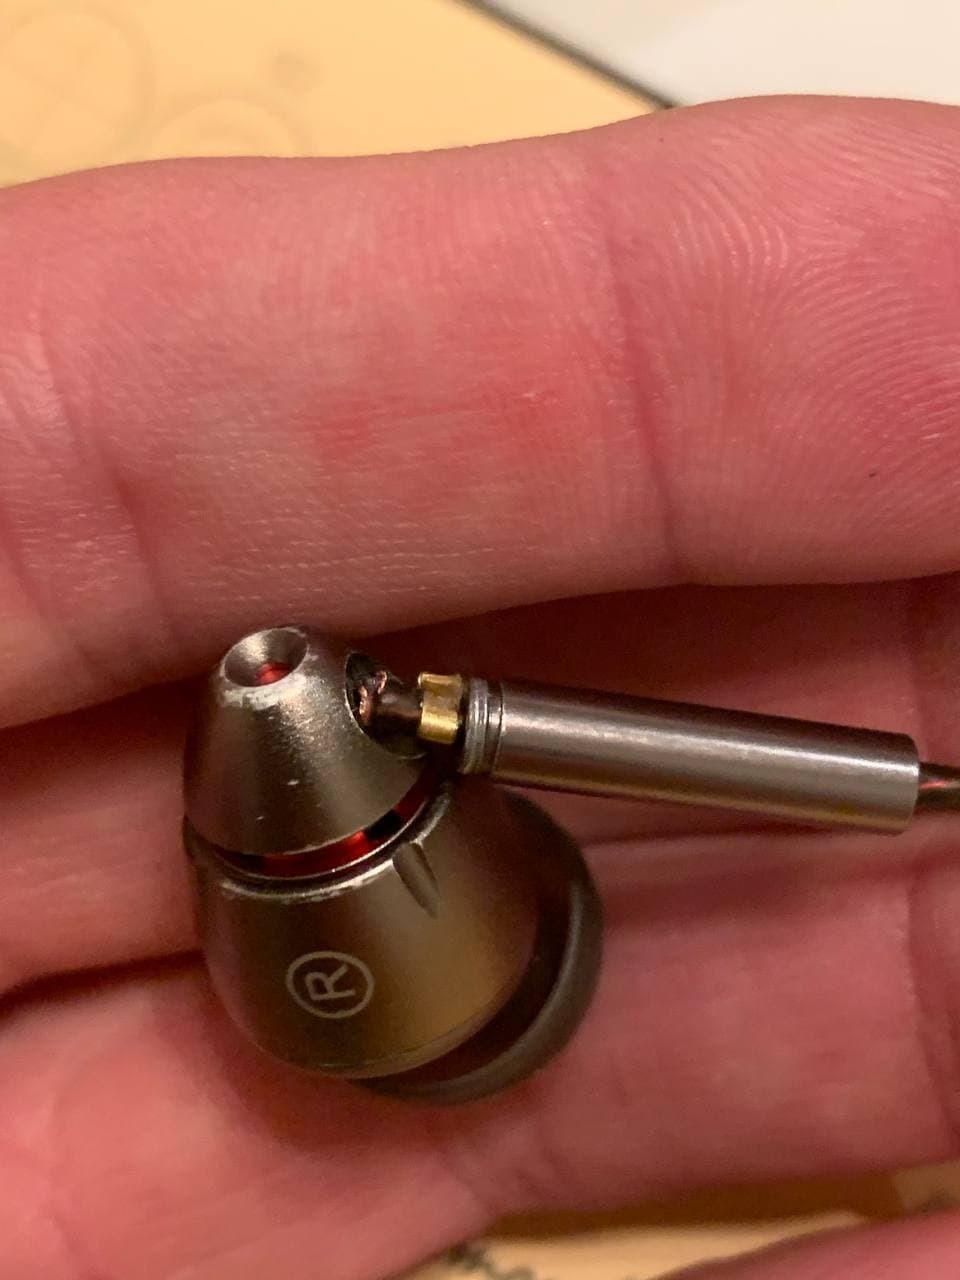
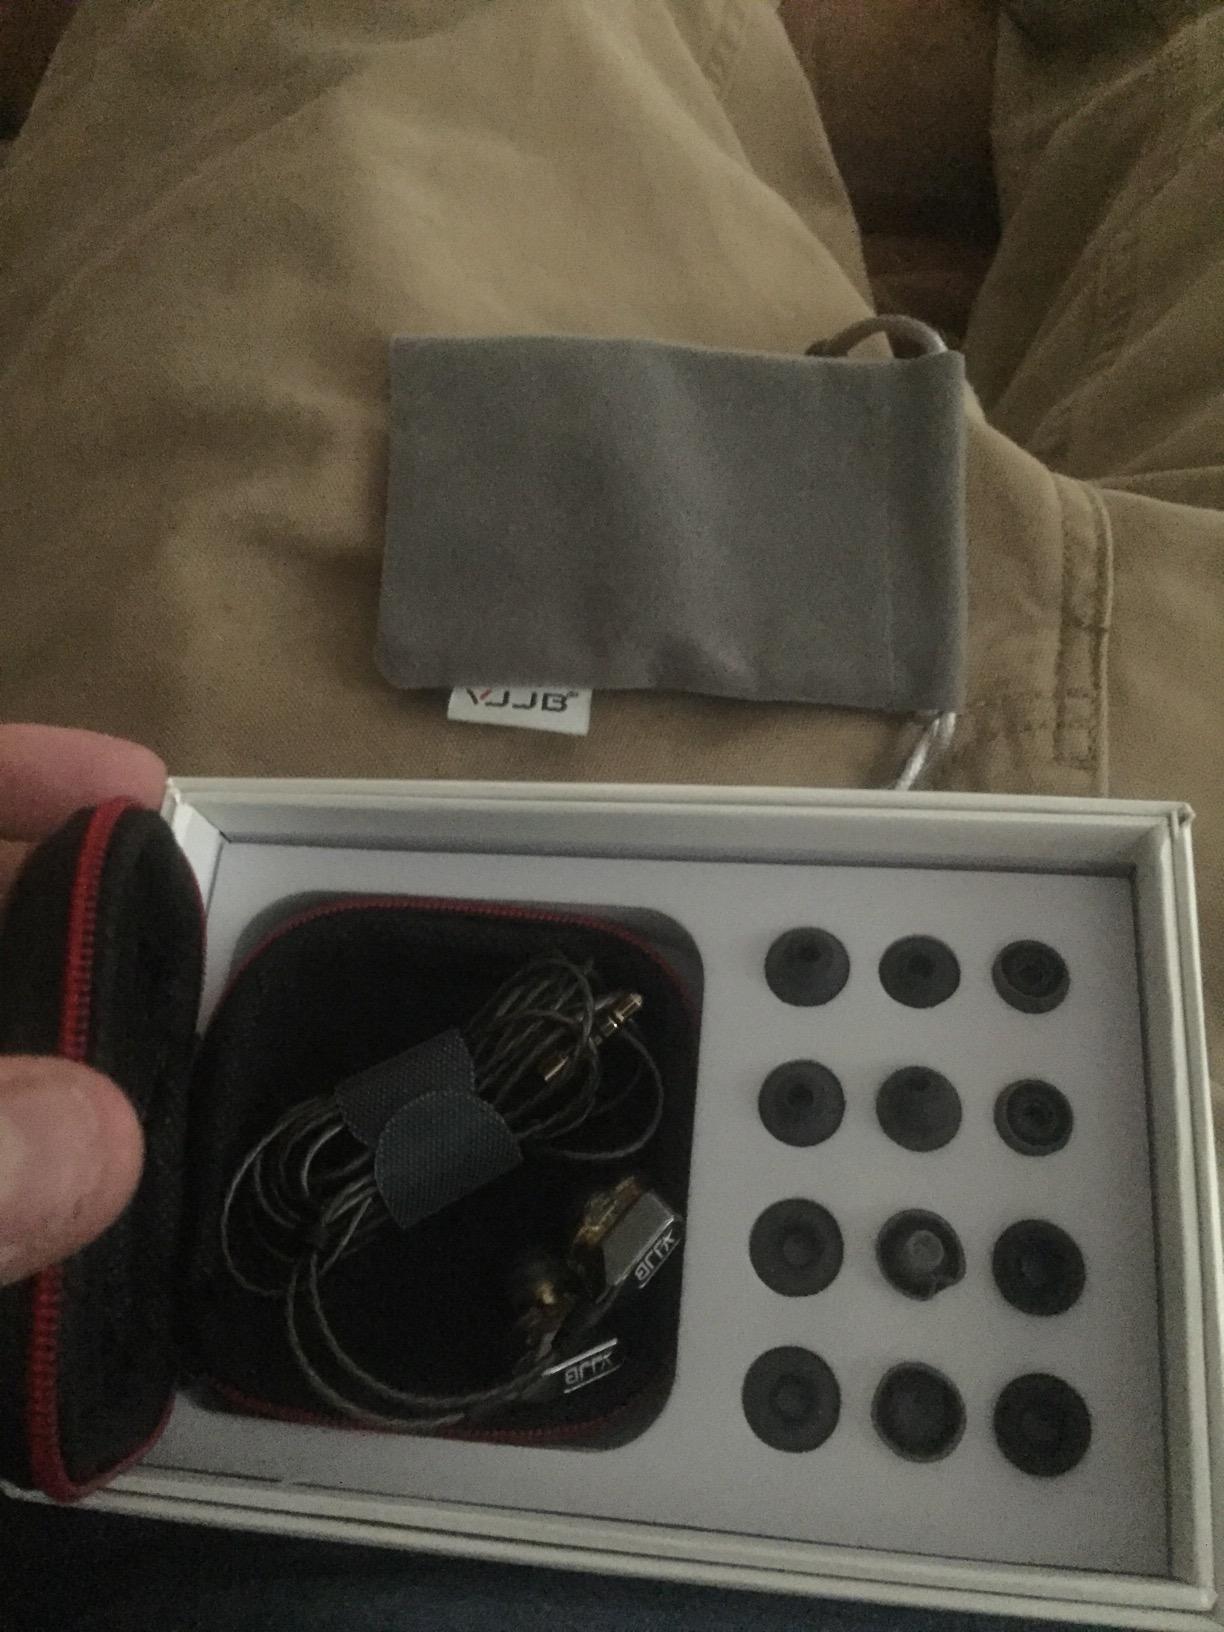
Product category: headphones
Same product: no